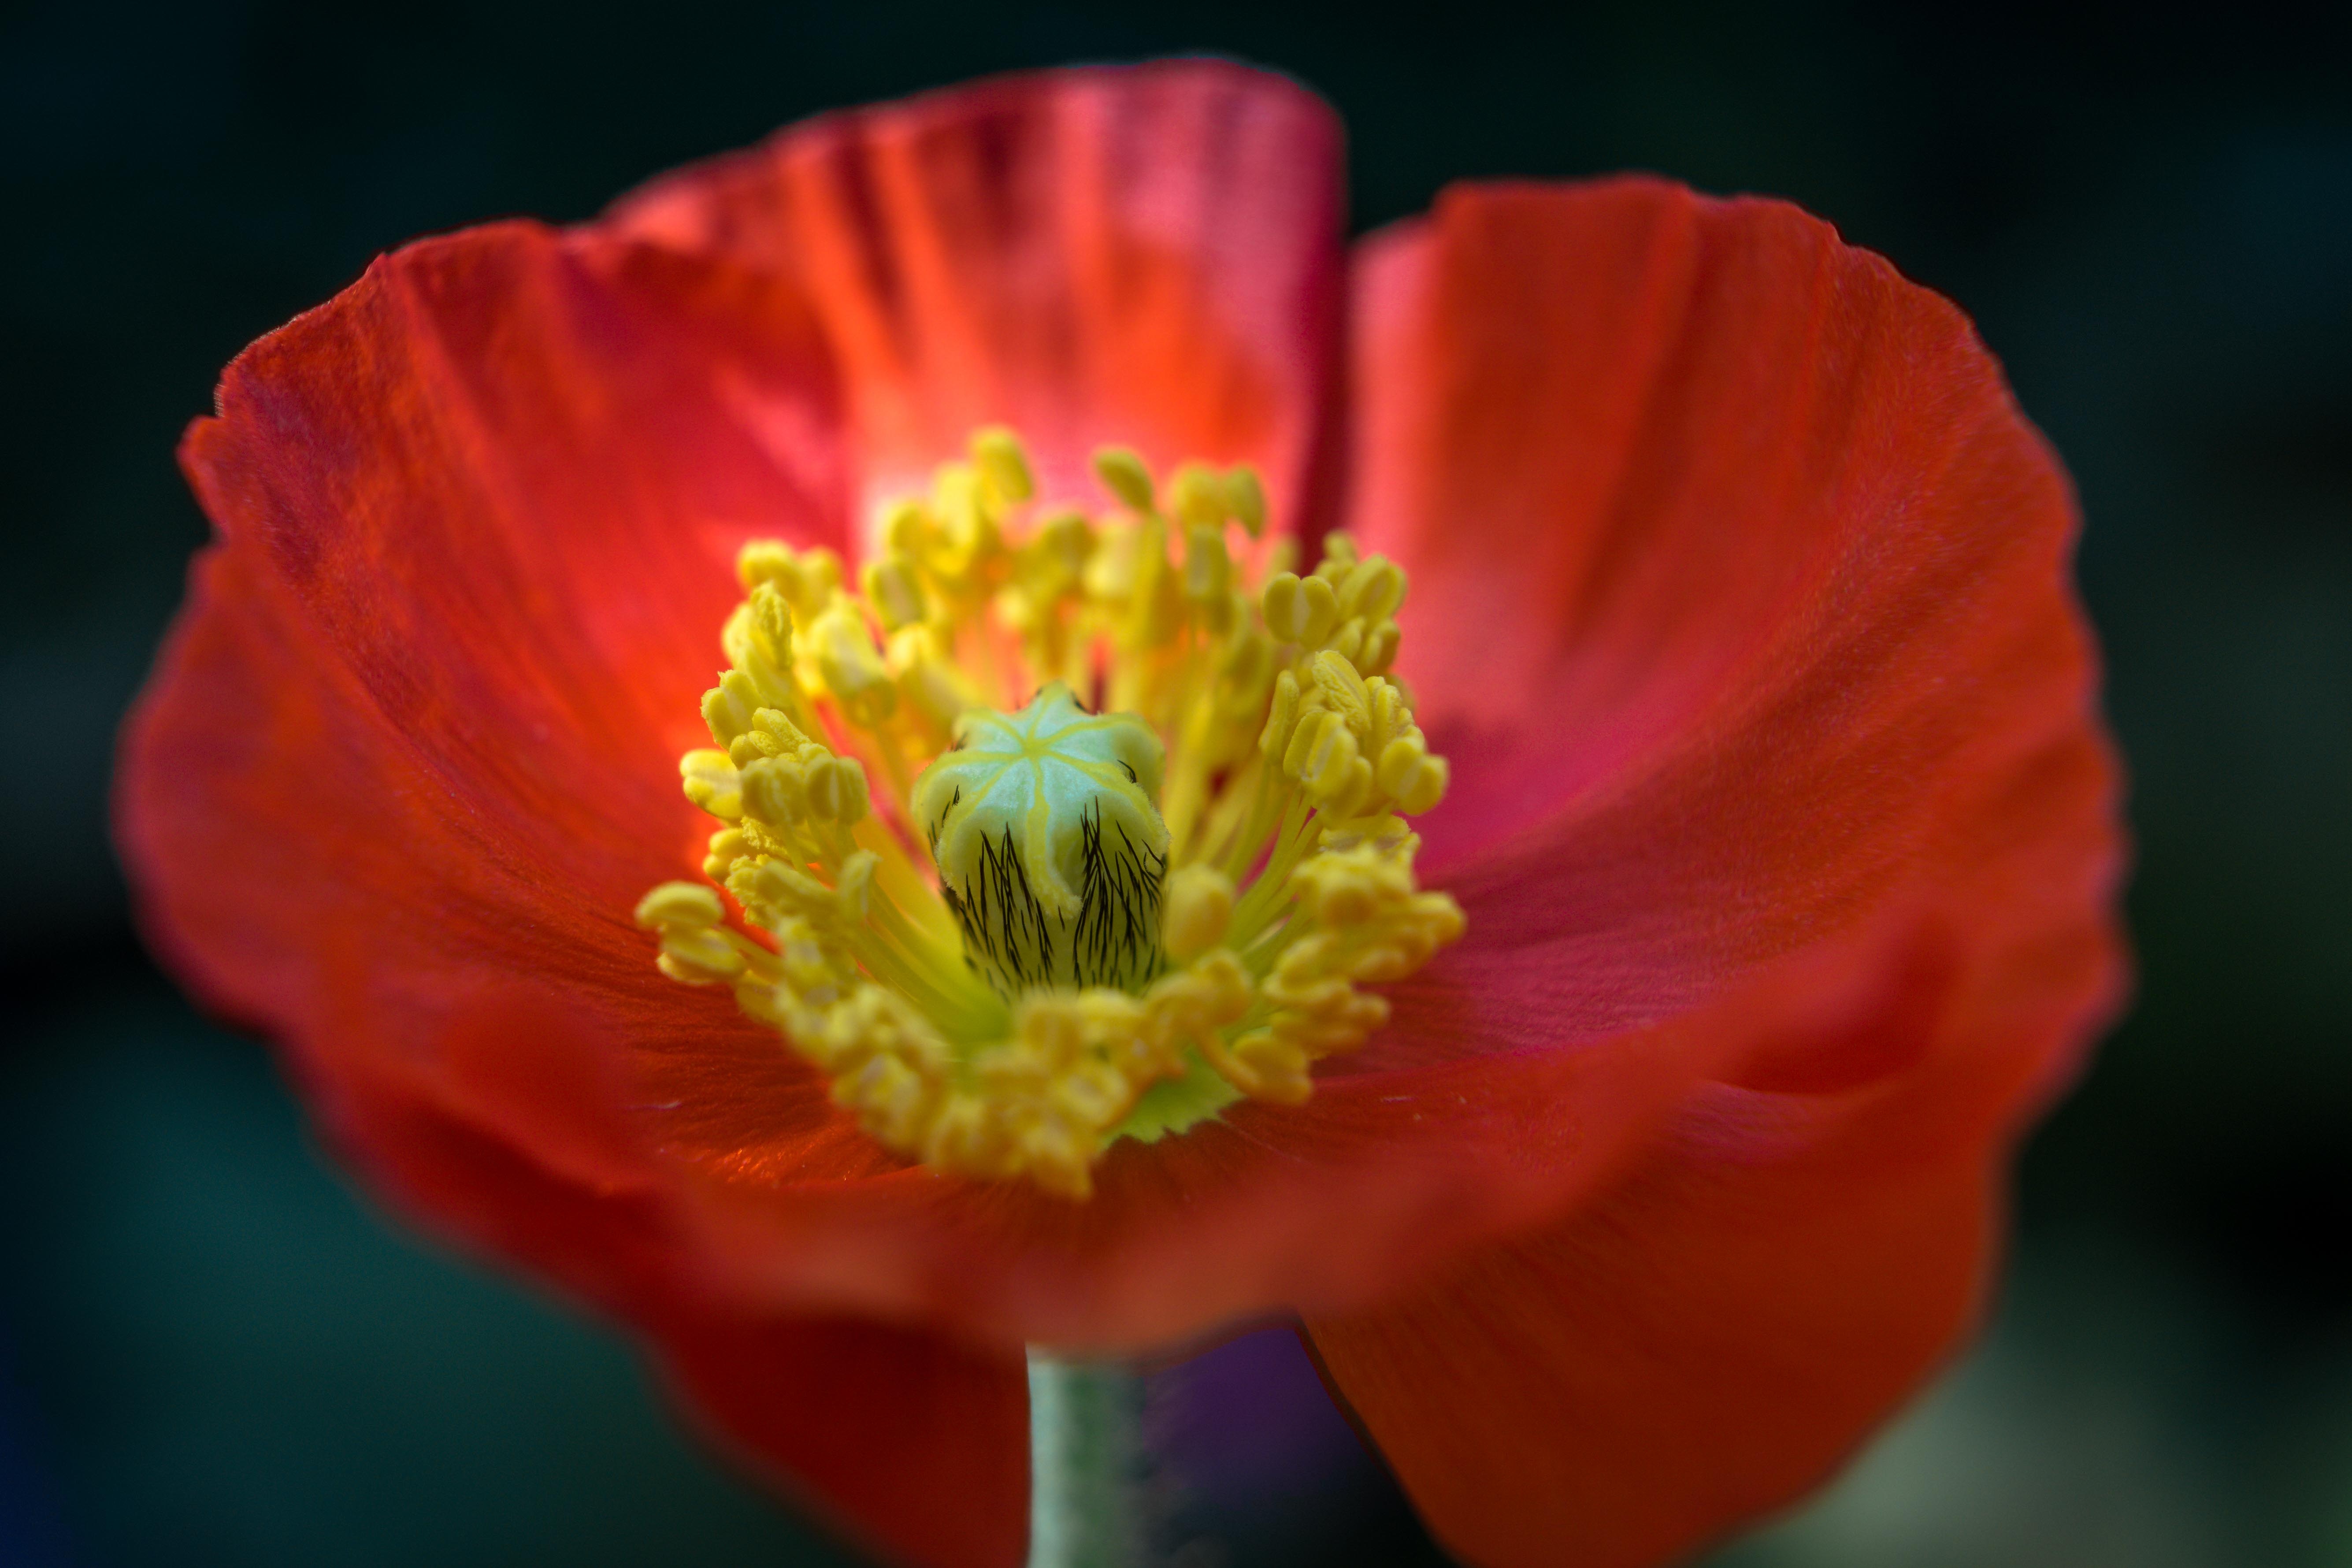
nature, blossom, plant, flower, petal, bloom, red, macro, close, flora, poppy, coquelicot, macro photography, flowering plant, mohngewaechs, island poppy, plant stem, land plant, poppy family